List of North Carolina Tar Heels basketball honorees

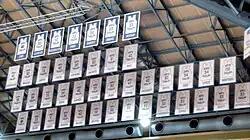
Since the North Carolina Tar Heels basketball team was founded in 1910, scores of its players have been named All-Americans, received national awards, and been inducted into various halls of fame.

The North Carolina Tar Heels men's basketball team was founded in 1910 to represent the University of North Carolina in intercollegiate competition and has participated in the sport all but one season since its inception. Over the course of the team's history, the Tar Heels' performance has ranged from losing records to undefeated seasons resulting in a national championship.